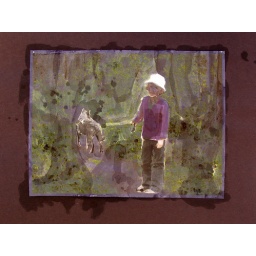
Lily in the black forest